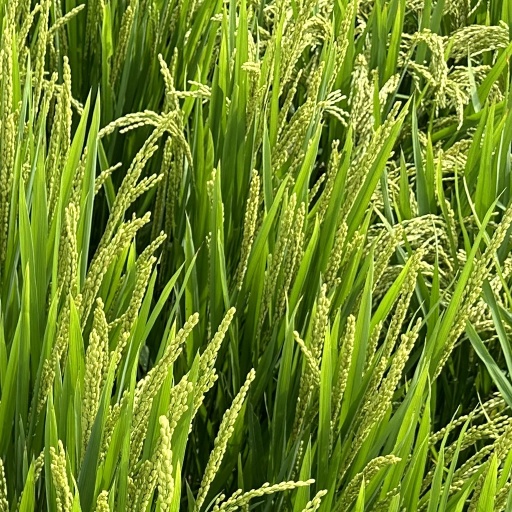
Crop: rice